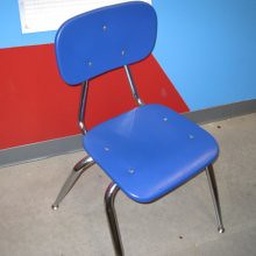
Lonely blue chair in the break room.